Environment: real
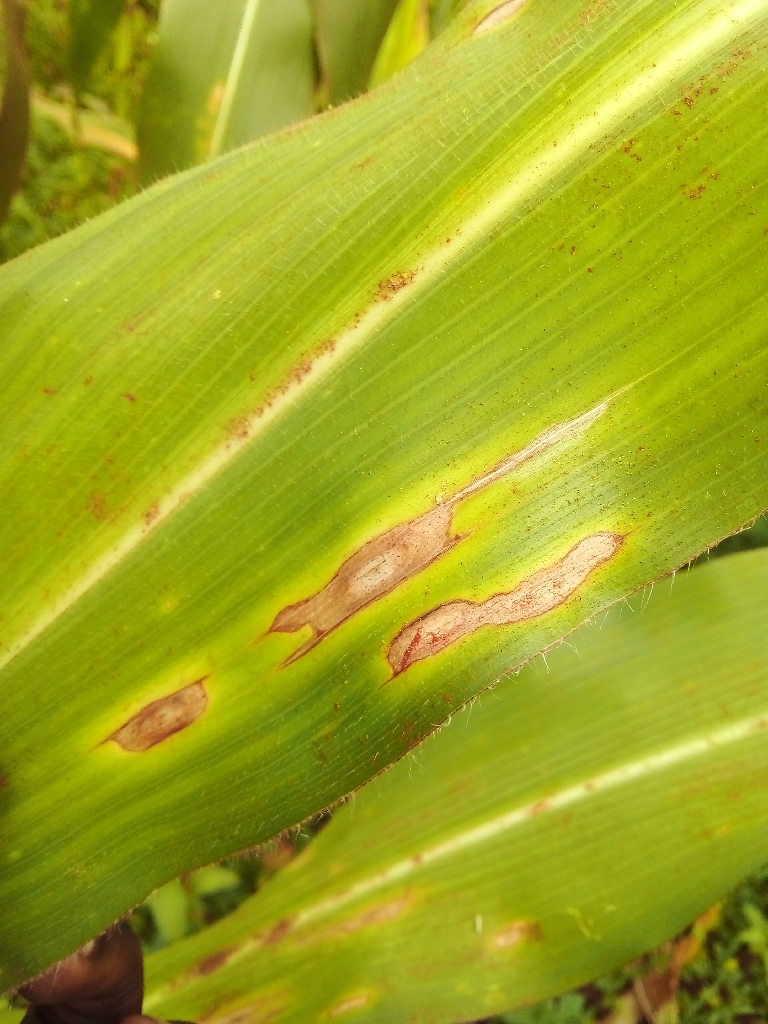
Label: northern_corn_leaf_blight